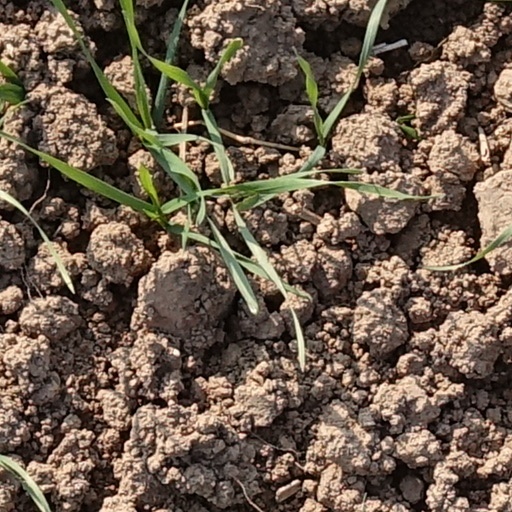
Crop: wheat